Jordan Veretout

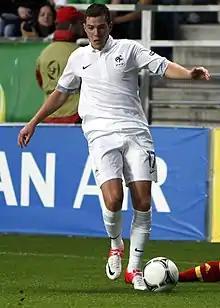
Veretout playing for France U19 in 2012

Veretout is a former France youth international, having represented his country from under-18 through to under-21 level. Veretout won the 2013 FIFA U-20 World Cup in Turkey, where he was highly praised for his performances in a midfield-three that also included Geoffrey Kondogbia and Paul Pogba. Veretout scored a penalty in the final, as France won the tournament through a shoot-out.